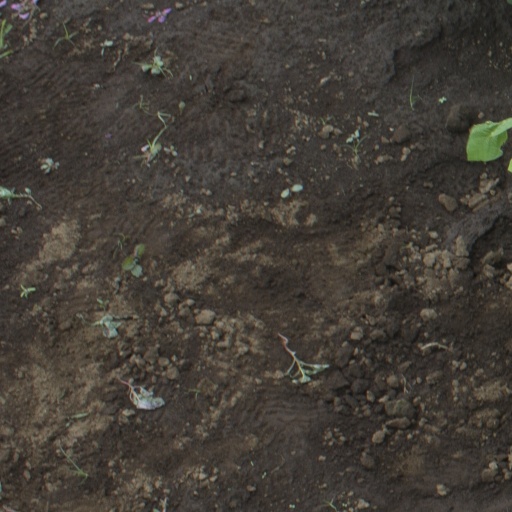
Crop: soybean